Equestrian statue of Marshal Mannerheim

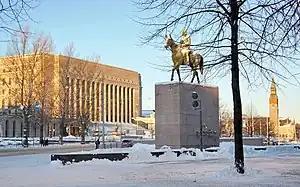
The statue viewed from the south, with the House of Parliament and the National Museum in the background

A bronze equestrian statue of Field Marshal Gustaf Mannerheim stands in the centre of Helsinki, Finland. It was made by Aimo Tukiainen and erected in 1960.